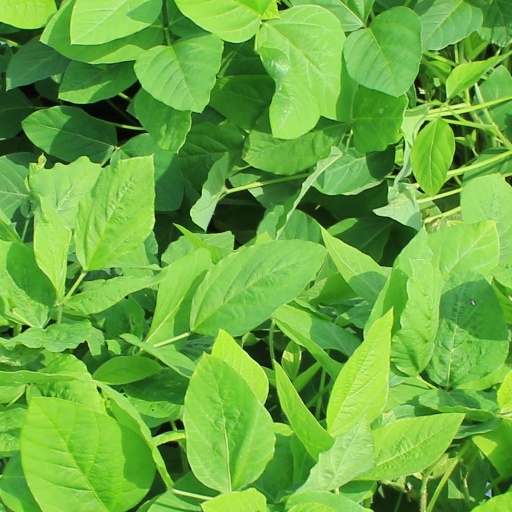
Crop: soybean